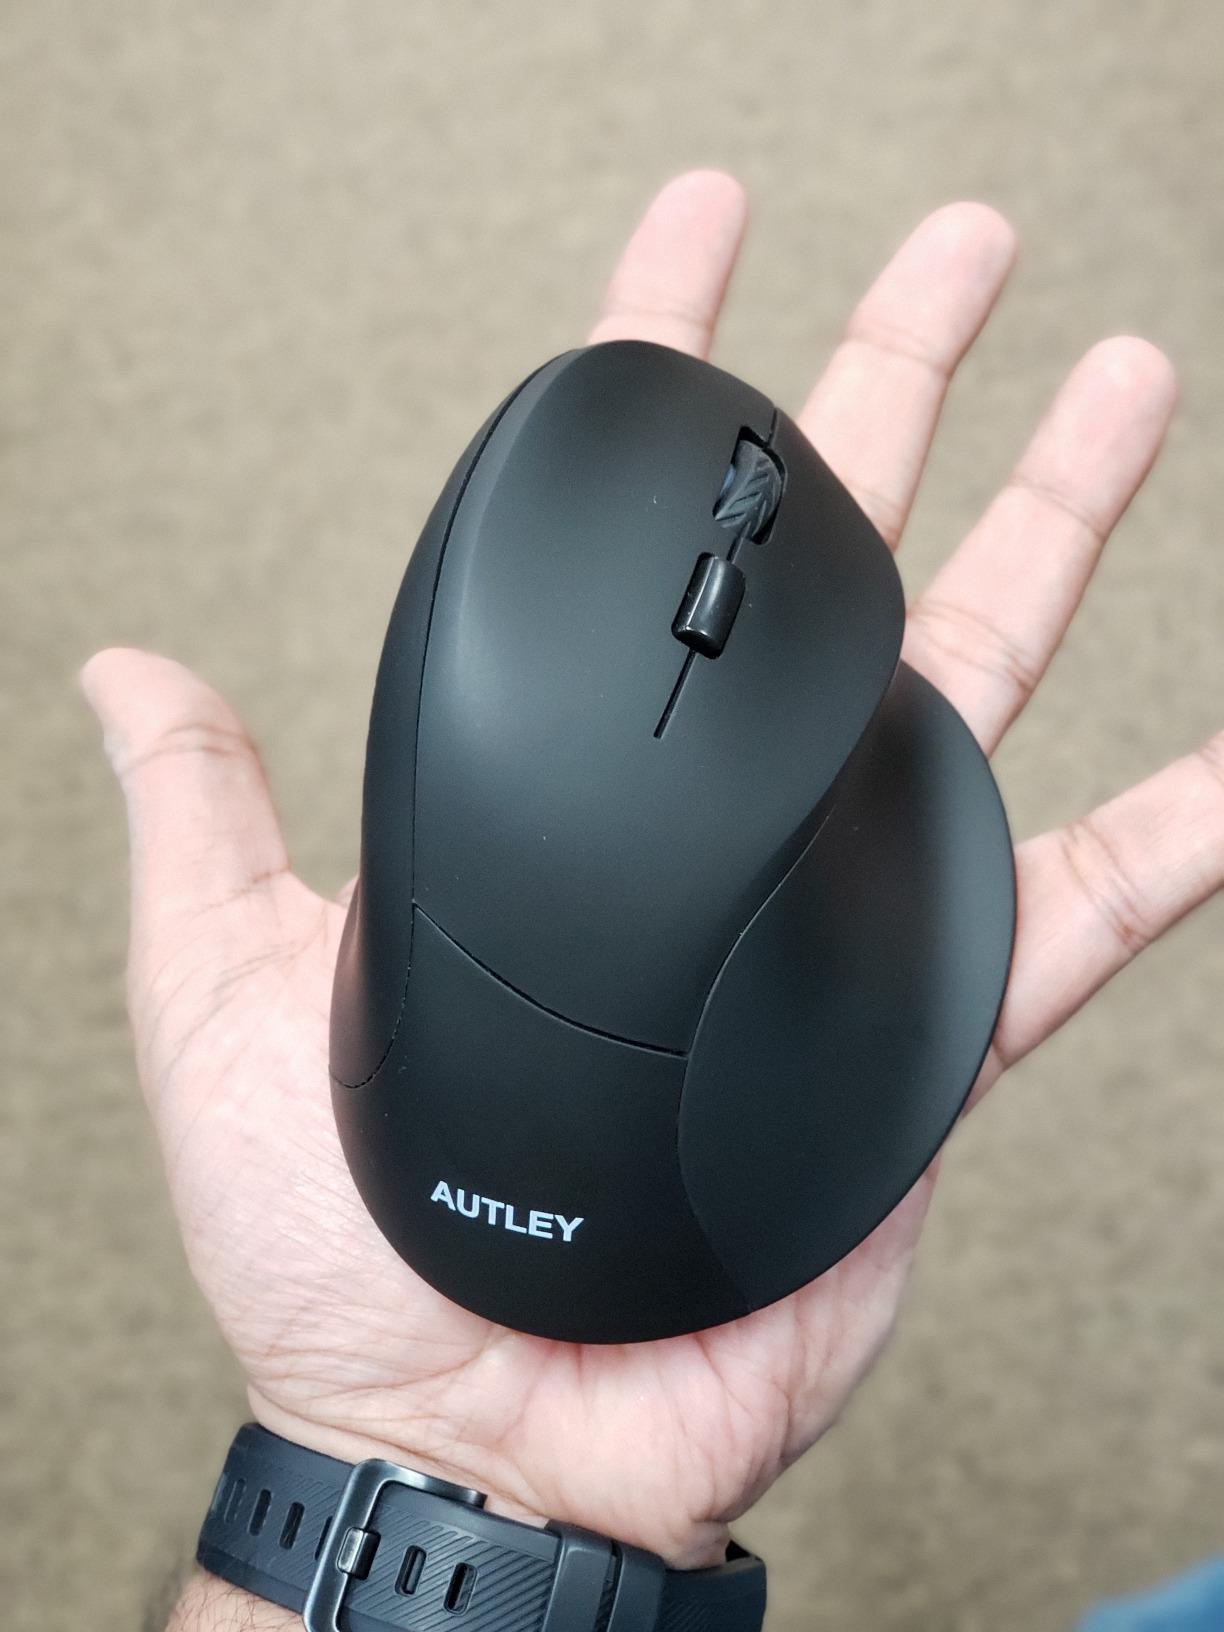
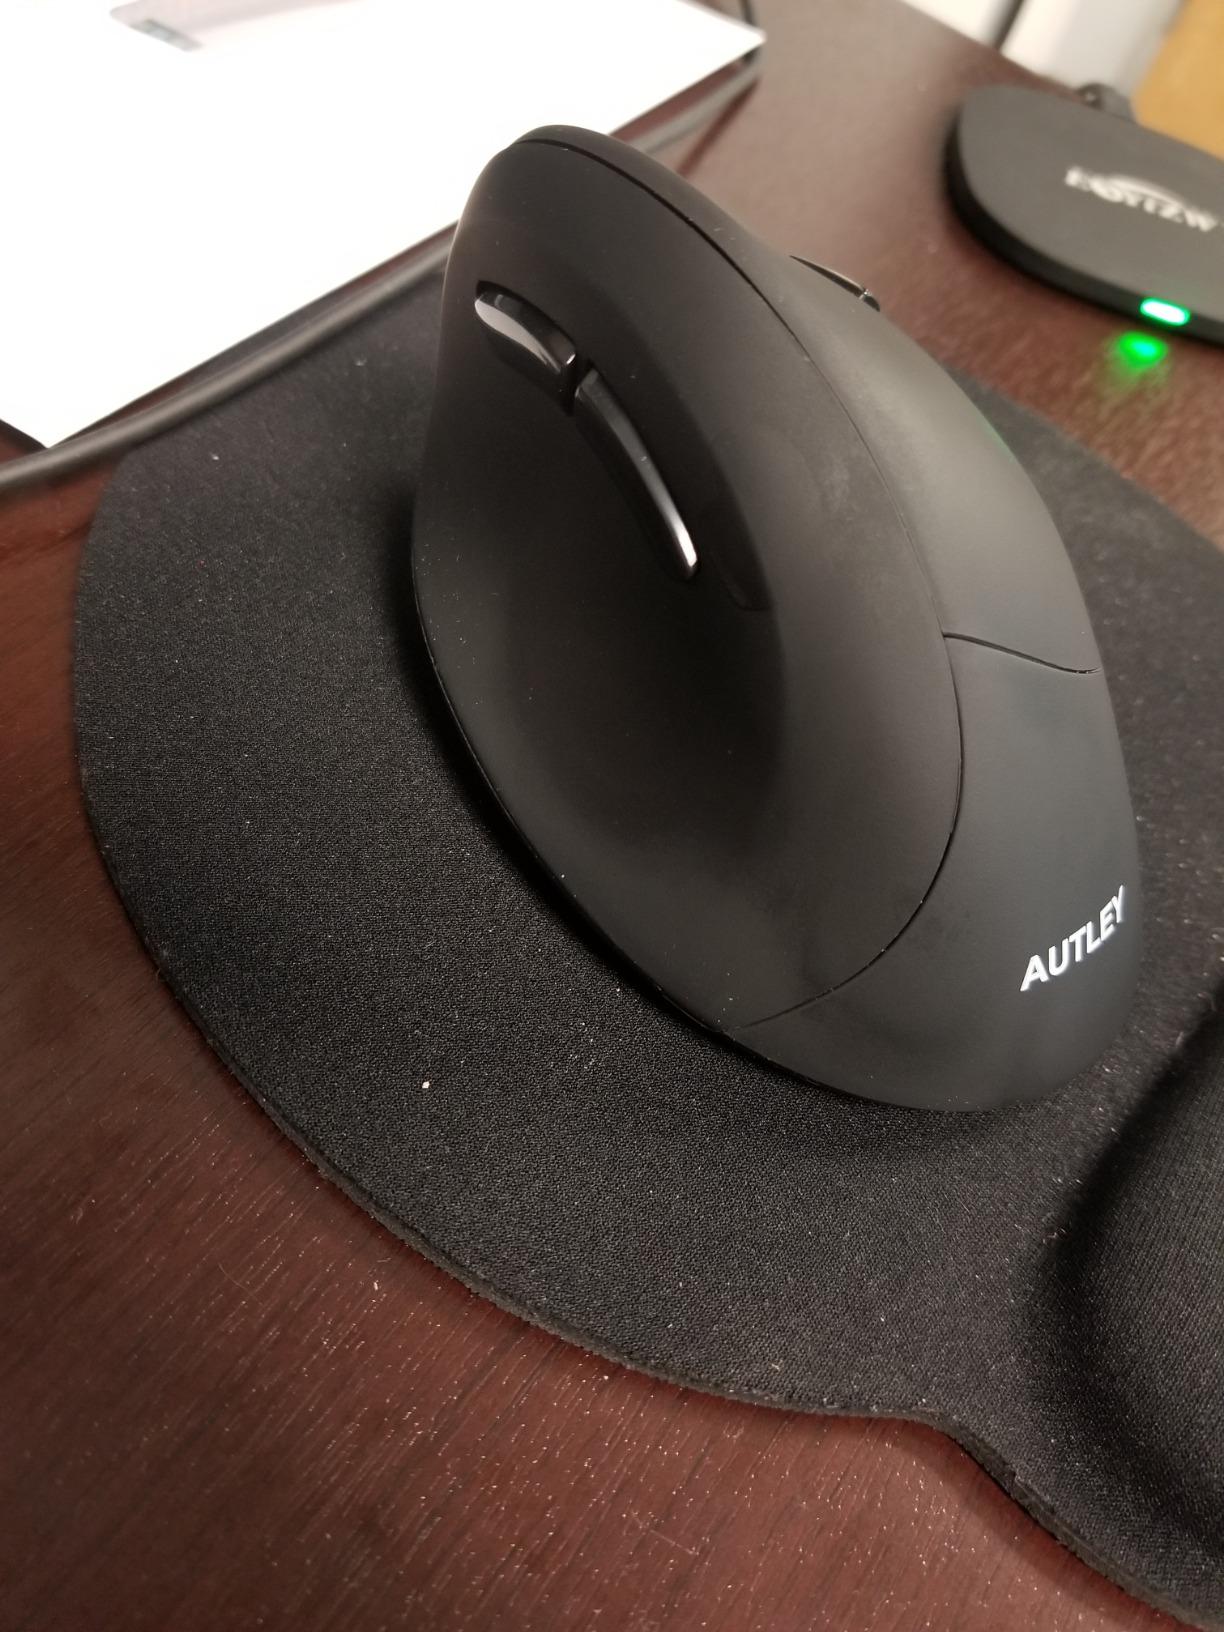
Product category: mouse
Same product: yes